Henry Weis House

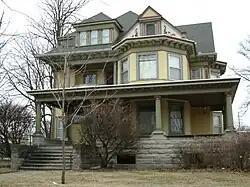

The Henry Weis House is a historic building located in Waterloo, Iowa, United States. Weis was a factory owner that produced egg case fillers, which were used to protect eggs during shipping. He engaged the local architectural firm of Murphy & Ralston to design this house, which was completed in 1902. Architecturally, the two-story frame structure is "transitional" in its design, featuring elements of the Queen Anne and the Colonial Revival styles. The Queen Anne is found in its irregular plan, wraparound porch, full-height bays, small second floor porch, and the small screened porch. The Colonial Revival is found in the Ionic fluted porch columns, and the consoles with a row of dentils located along the cornice. The house also features foliated designs on the gable ends. It remained in the Weis family into the 1930s when it was converted into apartments. It has subsequently been converted into a bed and breakfast. The house was listed on the National Register of Historic Places in 1989.